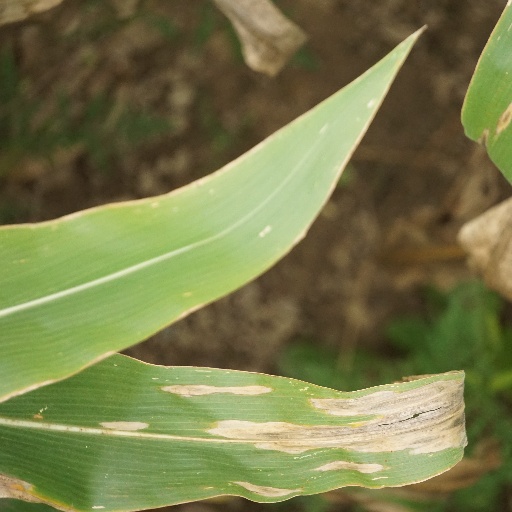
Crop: maize; corn